Describe the emotion expressed in this image:  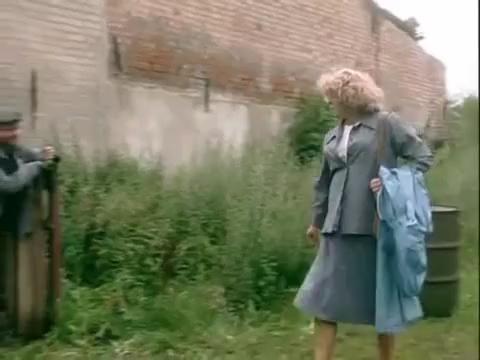
This person displays Suffering, valence and arousal with low intensity.